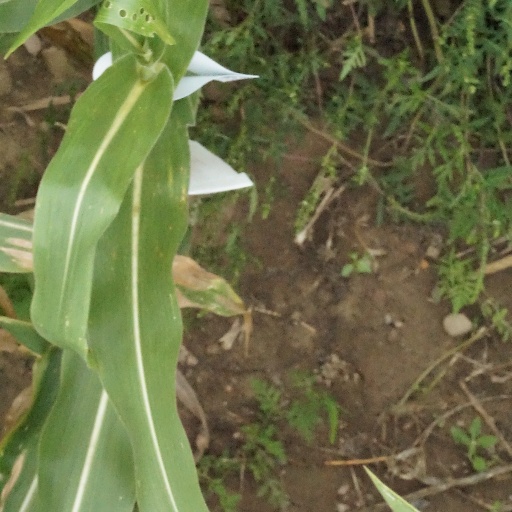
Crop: maize; corn